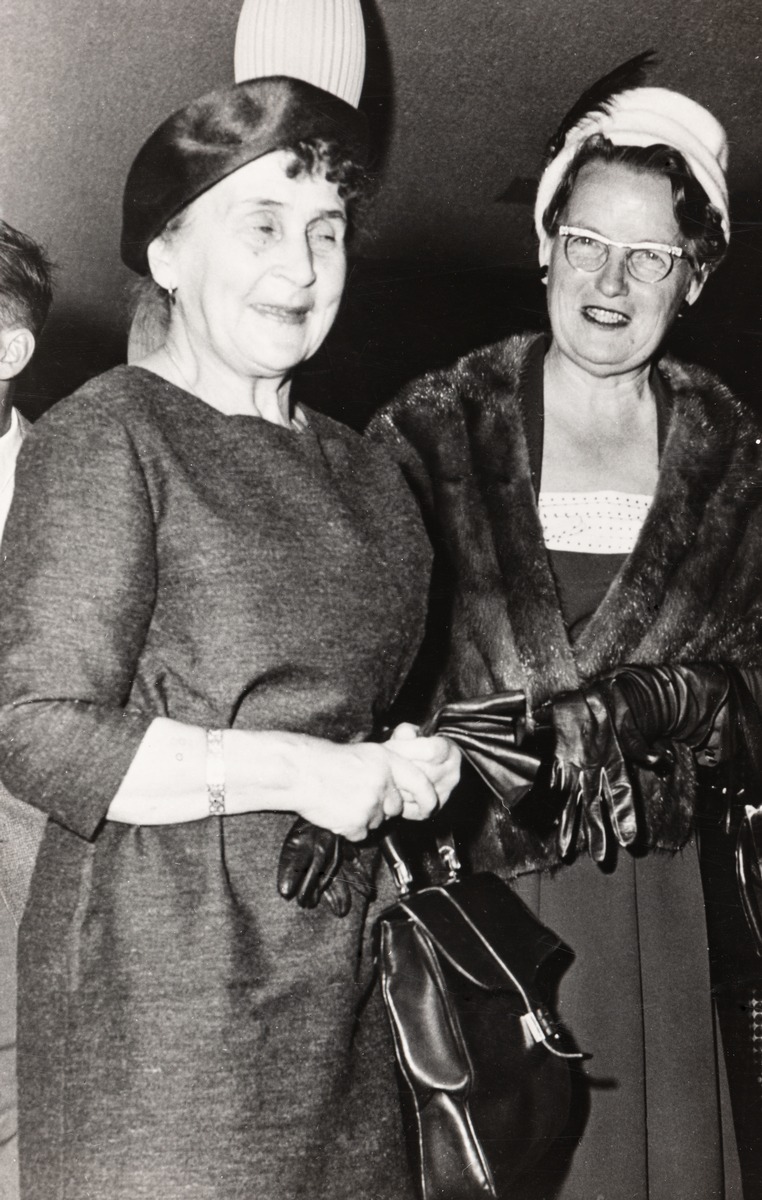
Sylvi Kekkonen
Sylvi Kekkonen
sisällön kuvaus: Presidentin vaimo Sylvi Kekkonen. content description: President's wife Sylvi Kekkonen. innehållsbeskrivning: Presidents hustru  Sylvi Kekkonen.
Vuosi: 1900
Paikka: Suomi
Aiheet: Kekkonen, Sylvi; HBL; aviovaimot; kirjailijat; käsilaukut; käsineet; wives; authors; handbags; gloves (clothing accessories); hustrur; författare; handväskor; handskar